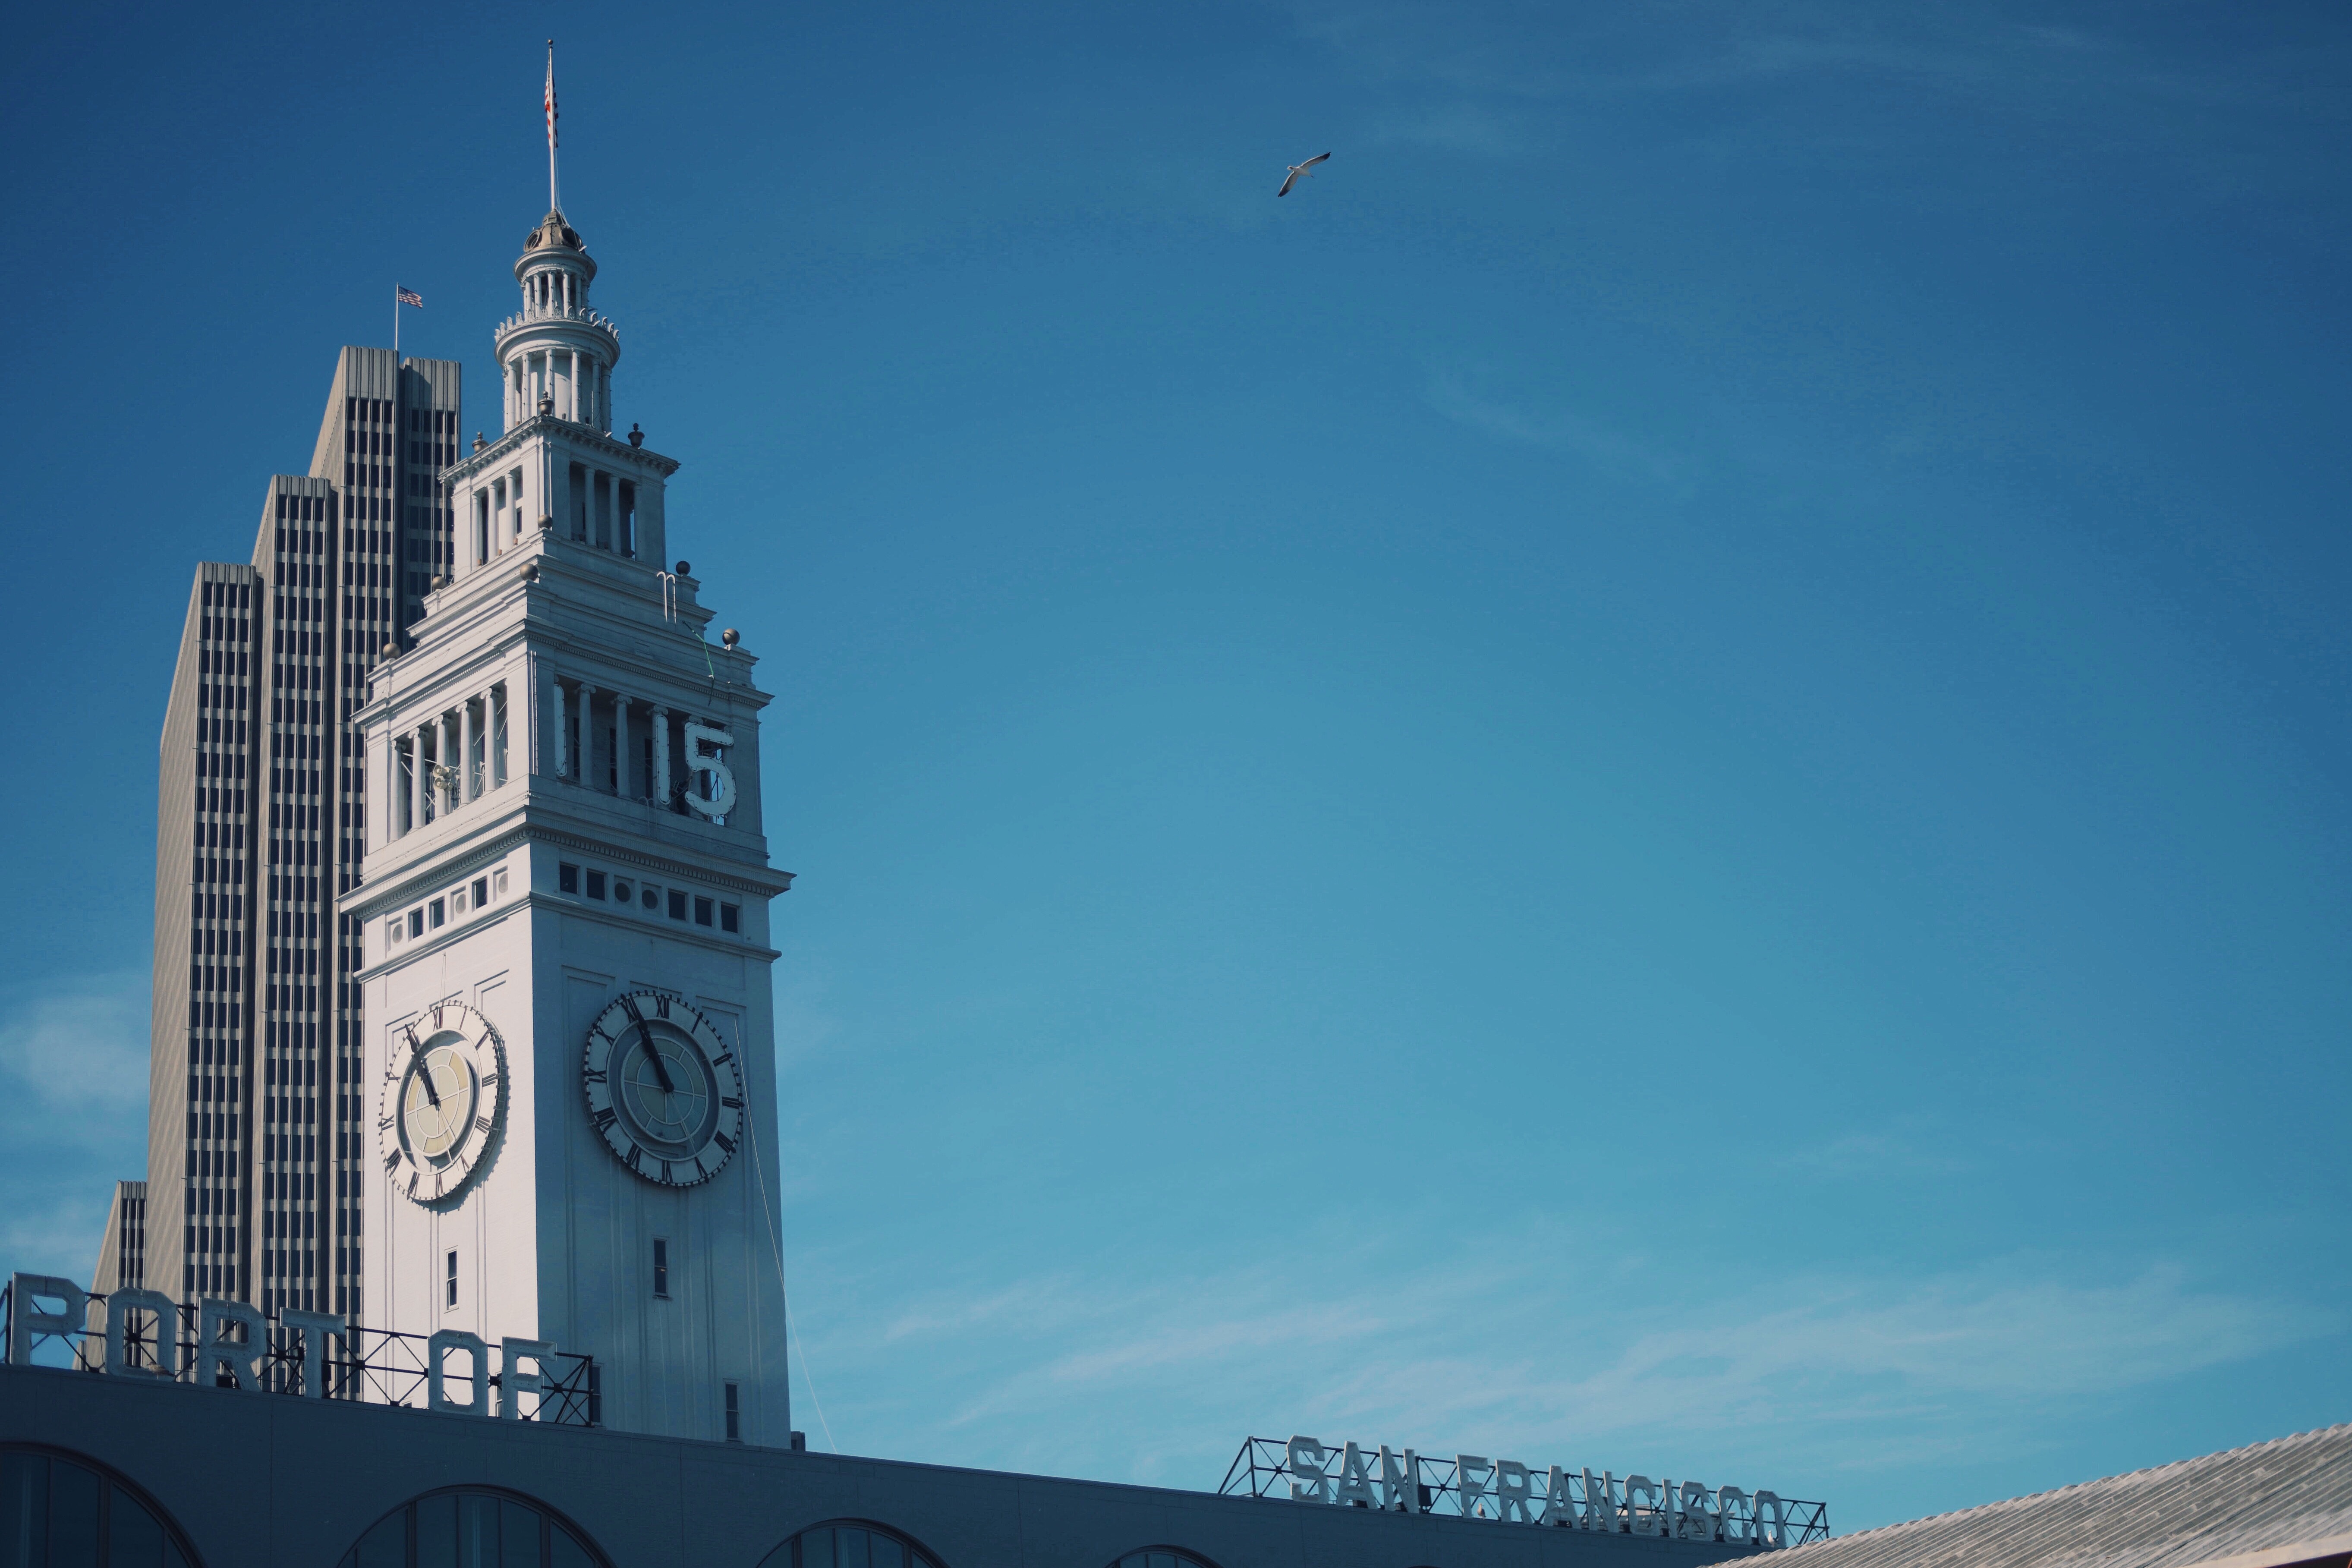
sky, skyline, skyscraper, tower, landmark, blue, spire, steeple, atmosphere of earth